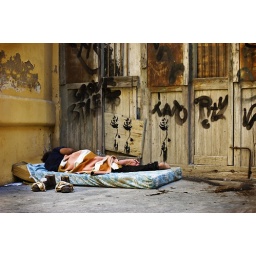
dormire in un campo fiorito . sleeping in a field full of flowers